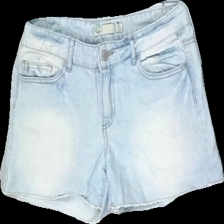
View: front
Type: Shorts
Category: Ladies
Brand: Not in the list
Brand text on label: R&D
Colors: Blue
Material: 100% Cotton
Pattern: Other
Cut: Regular
Size: S
Season: All
Trend: Denim
Stains: Major
Price range: <50
Recommended usage: Recycle